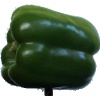
Label: green_pepper